Daniel Suárez

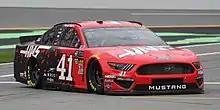
Suárez's No. 41 car at Daytona International Speedway in 2019

On January 7, 2019, it was announced that Suárez signed with Stewart–Haas Racing to drive the No. 41 Ford Mustang GT in the 2019 season. In addition, Suárez brought in Arris to sponsor the team. During qualifying for the 2019 TicketGuardian 500 at Phoenix, Suárez had an on-track incident with Michael McDowell, which resulted in a fight on pit road. Despite showing signs of improvement in performance, Suárez failed to make the 2019 playoffs after finishing 11th after an on-track incident with Matt Tifft that caused a caution at Indianapolis. On November 14, 2019, it was announced that Suárez would not return to the No. 41 car in 2020.